Siege of Kanizsa (1664)

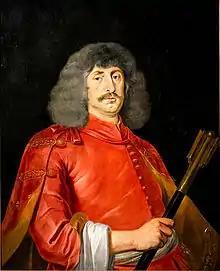
Miklós Zrínyi, ban of Croatia

Zrinyi planned to begin the siege of Kanizsa in early March, but due to the slow preparation of troops, the siege had to be postponed until April. Zrínyi assembled some 20,000 troops and, still in March, set out at the head of 300 hussars to spy on Kanizsa. The Turks learned of this plan and sent a detachment against Zrinyi, however, the detachment was defeated. Zrinyi reported to Emperor Leopold I on the situation in Kanitzsa and the siege was scheduled for April 8, but due to the German troops' procrastination, it did not begin until the end of the month.